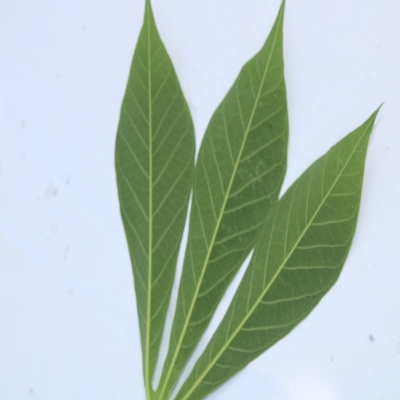
Crop: Cassava
Condition: healthy